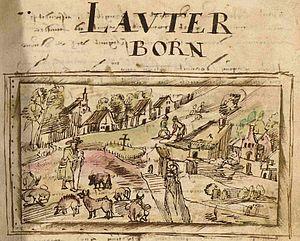
""Lauterborn"" par lb:Jean Bertels, Registre des biens de l'abbaye Saint-Willibrord d'Echternach"